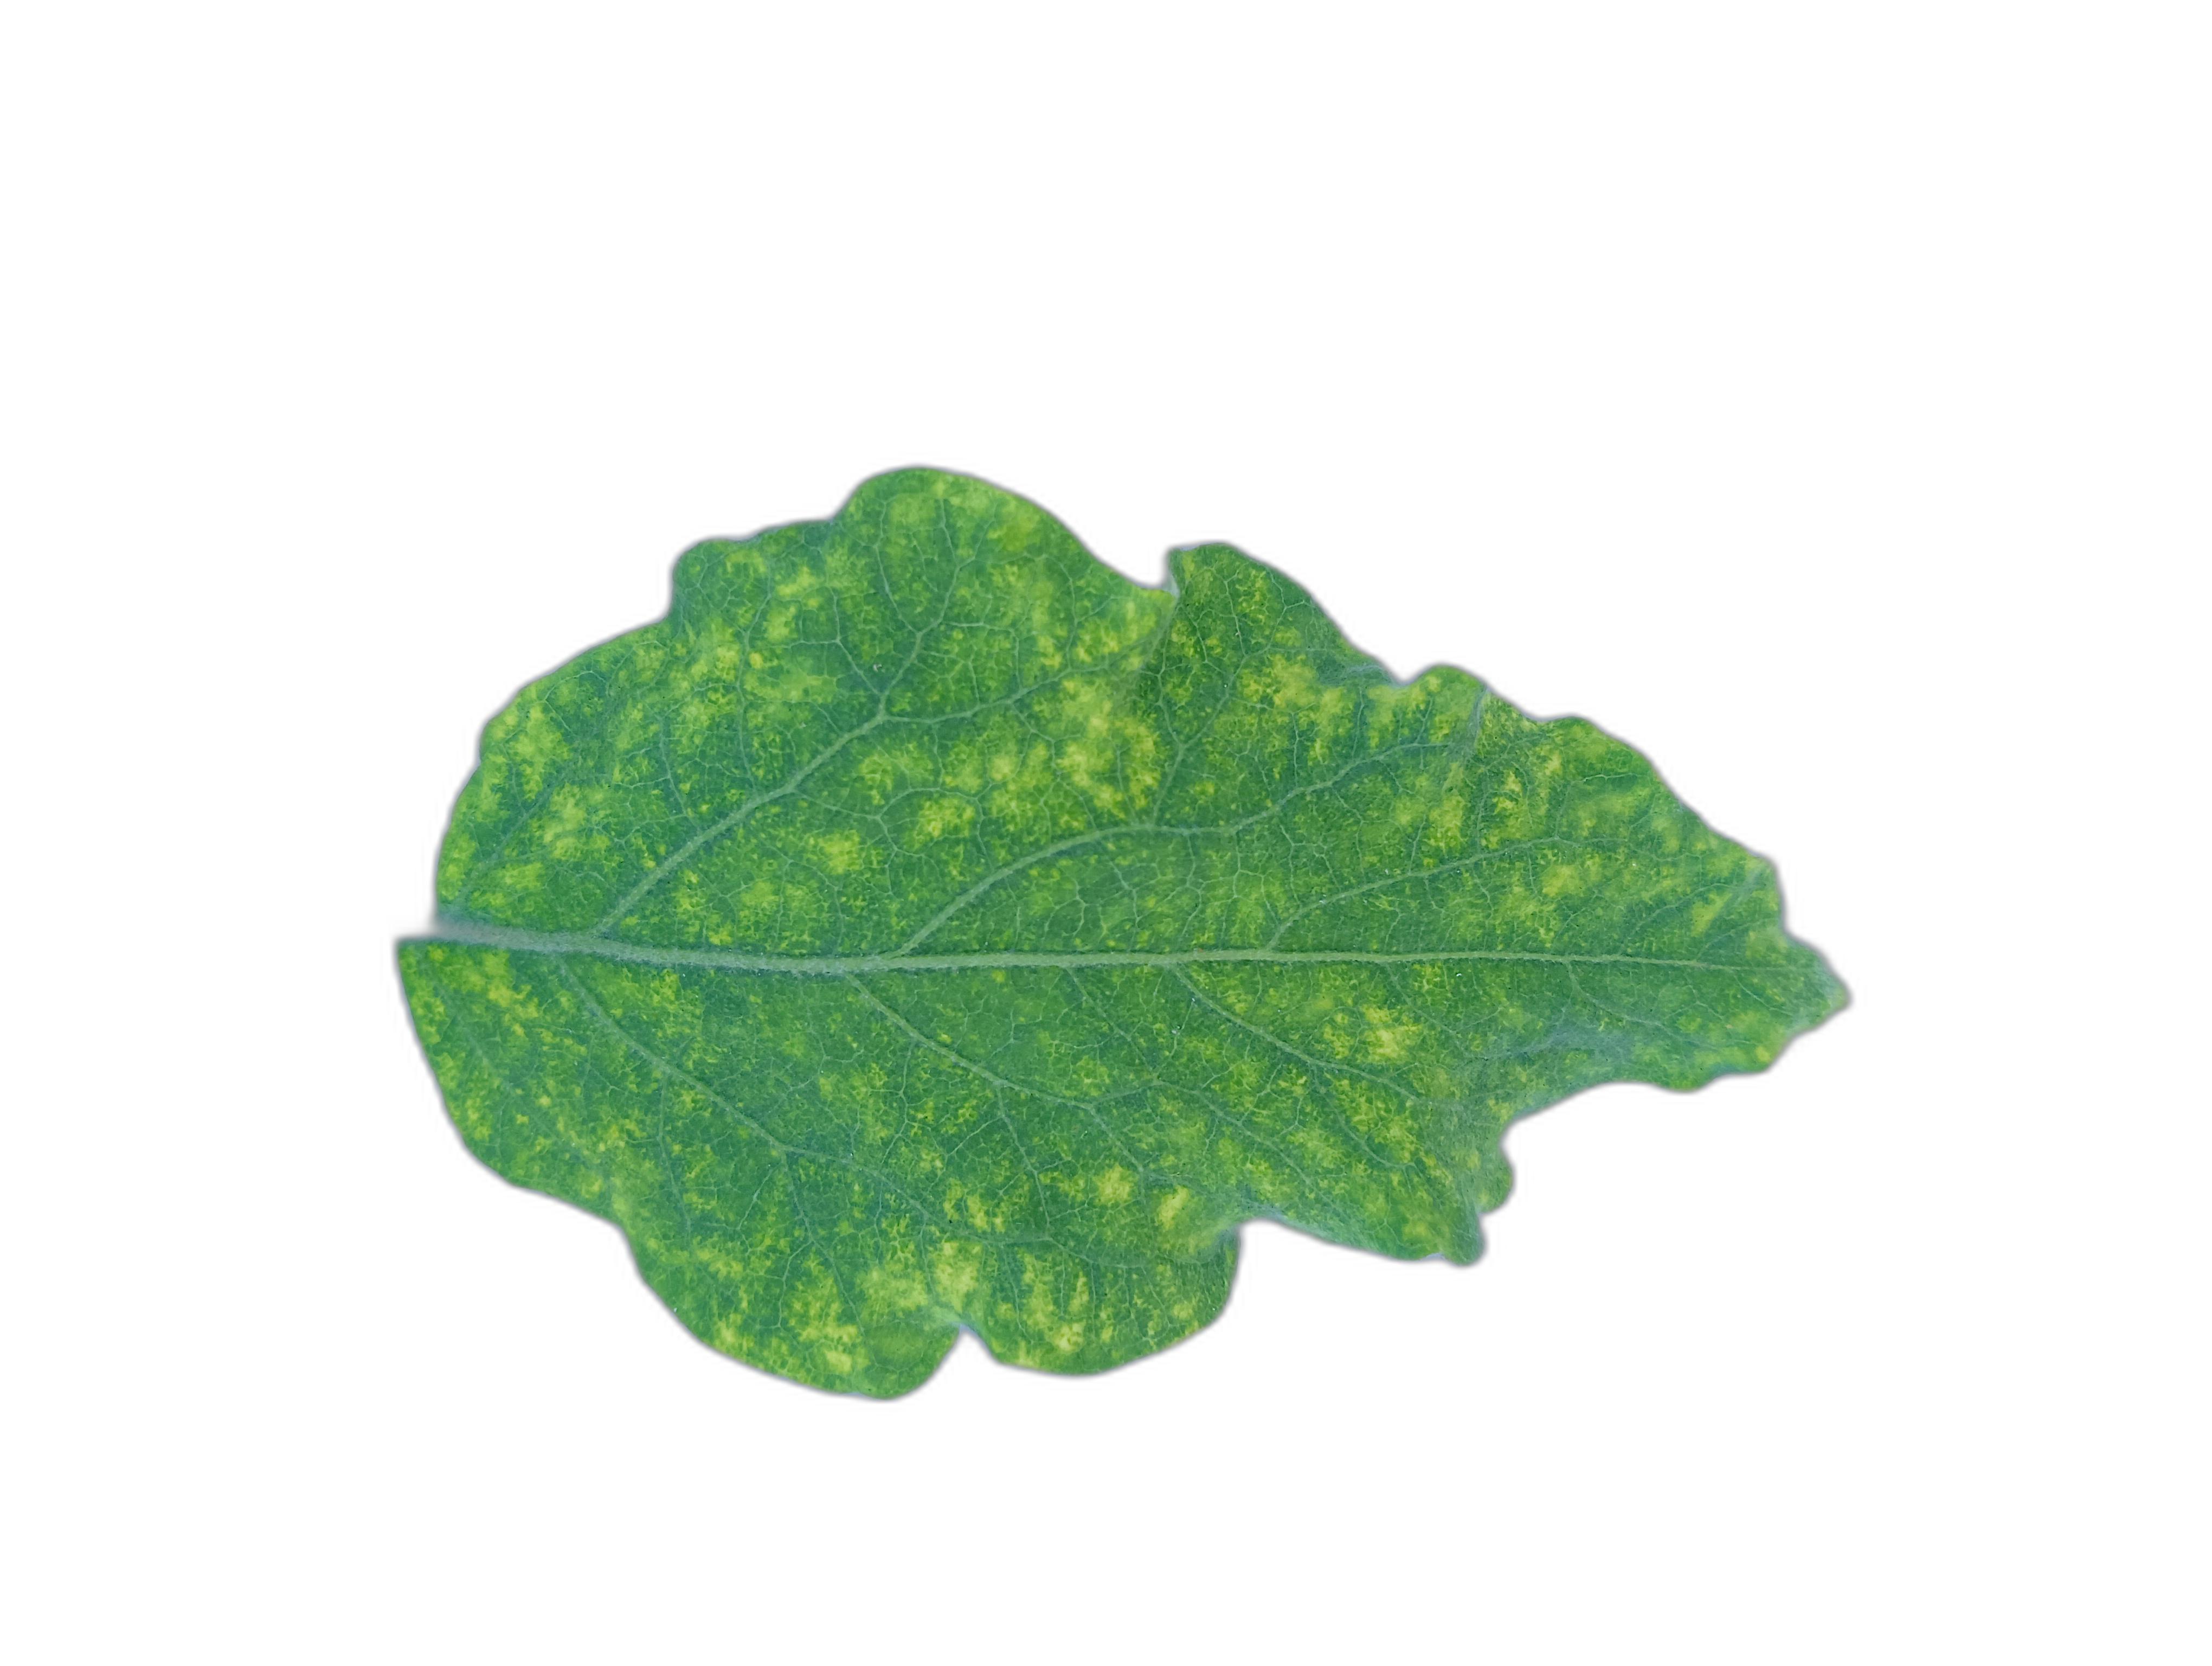
Label: Mosaic Virus Disease